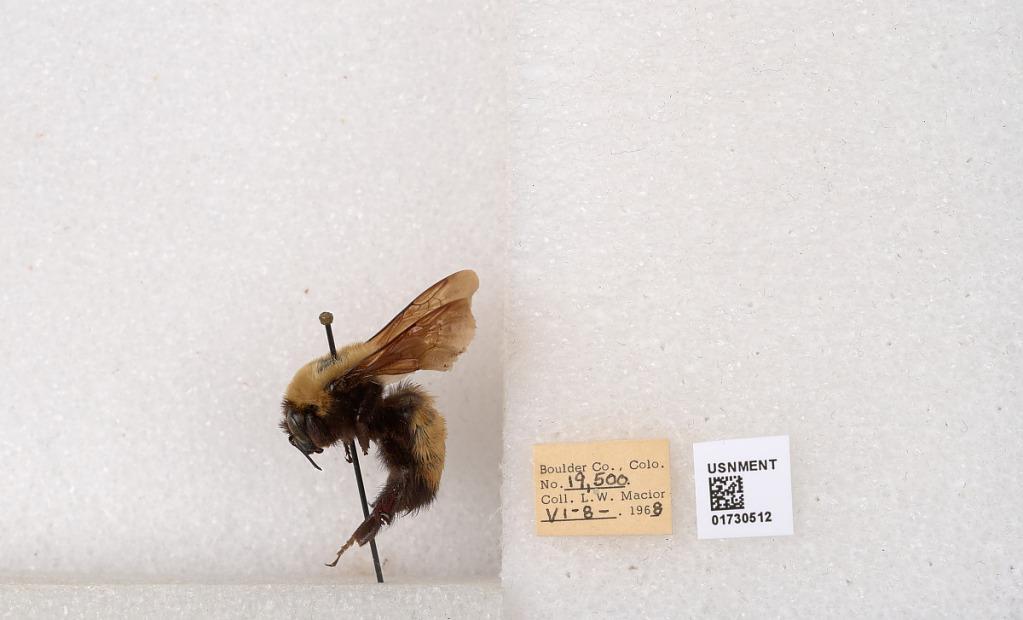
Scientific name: Bombus (Bombus) nevadensis Cresson
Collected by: L. Macior
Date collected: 1968-6-8
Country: United States
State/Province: Colorado
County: Boulder
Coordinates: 40.0925, -105.358